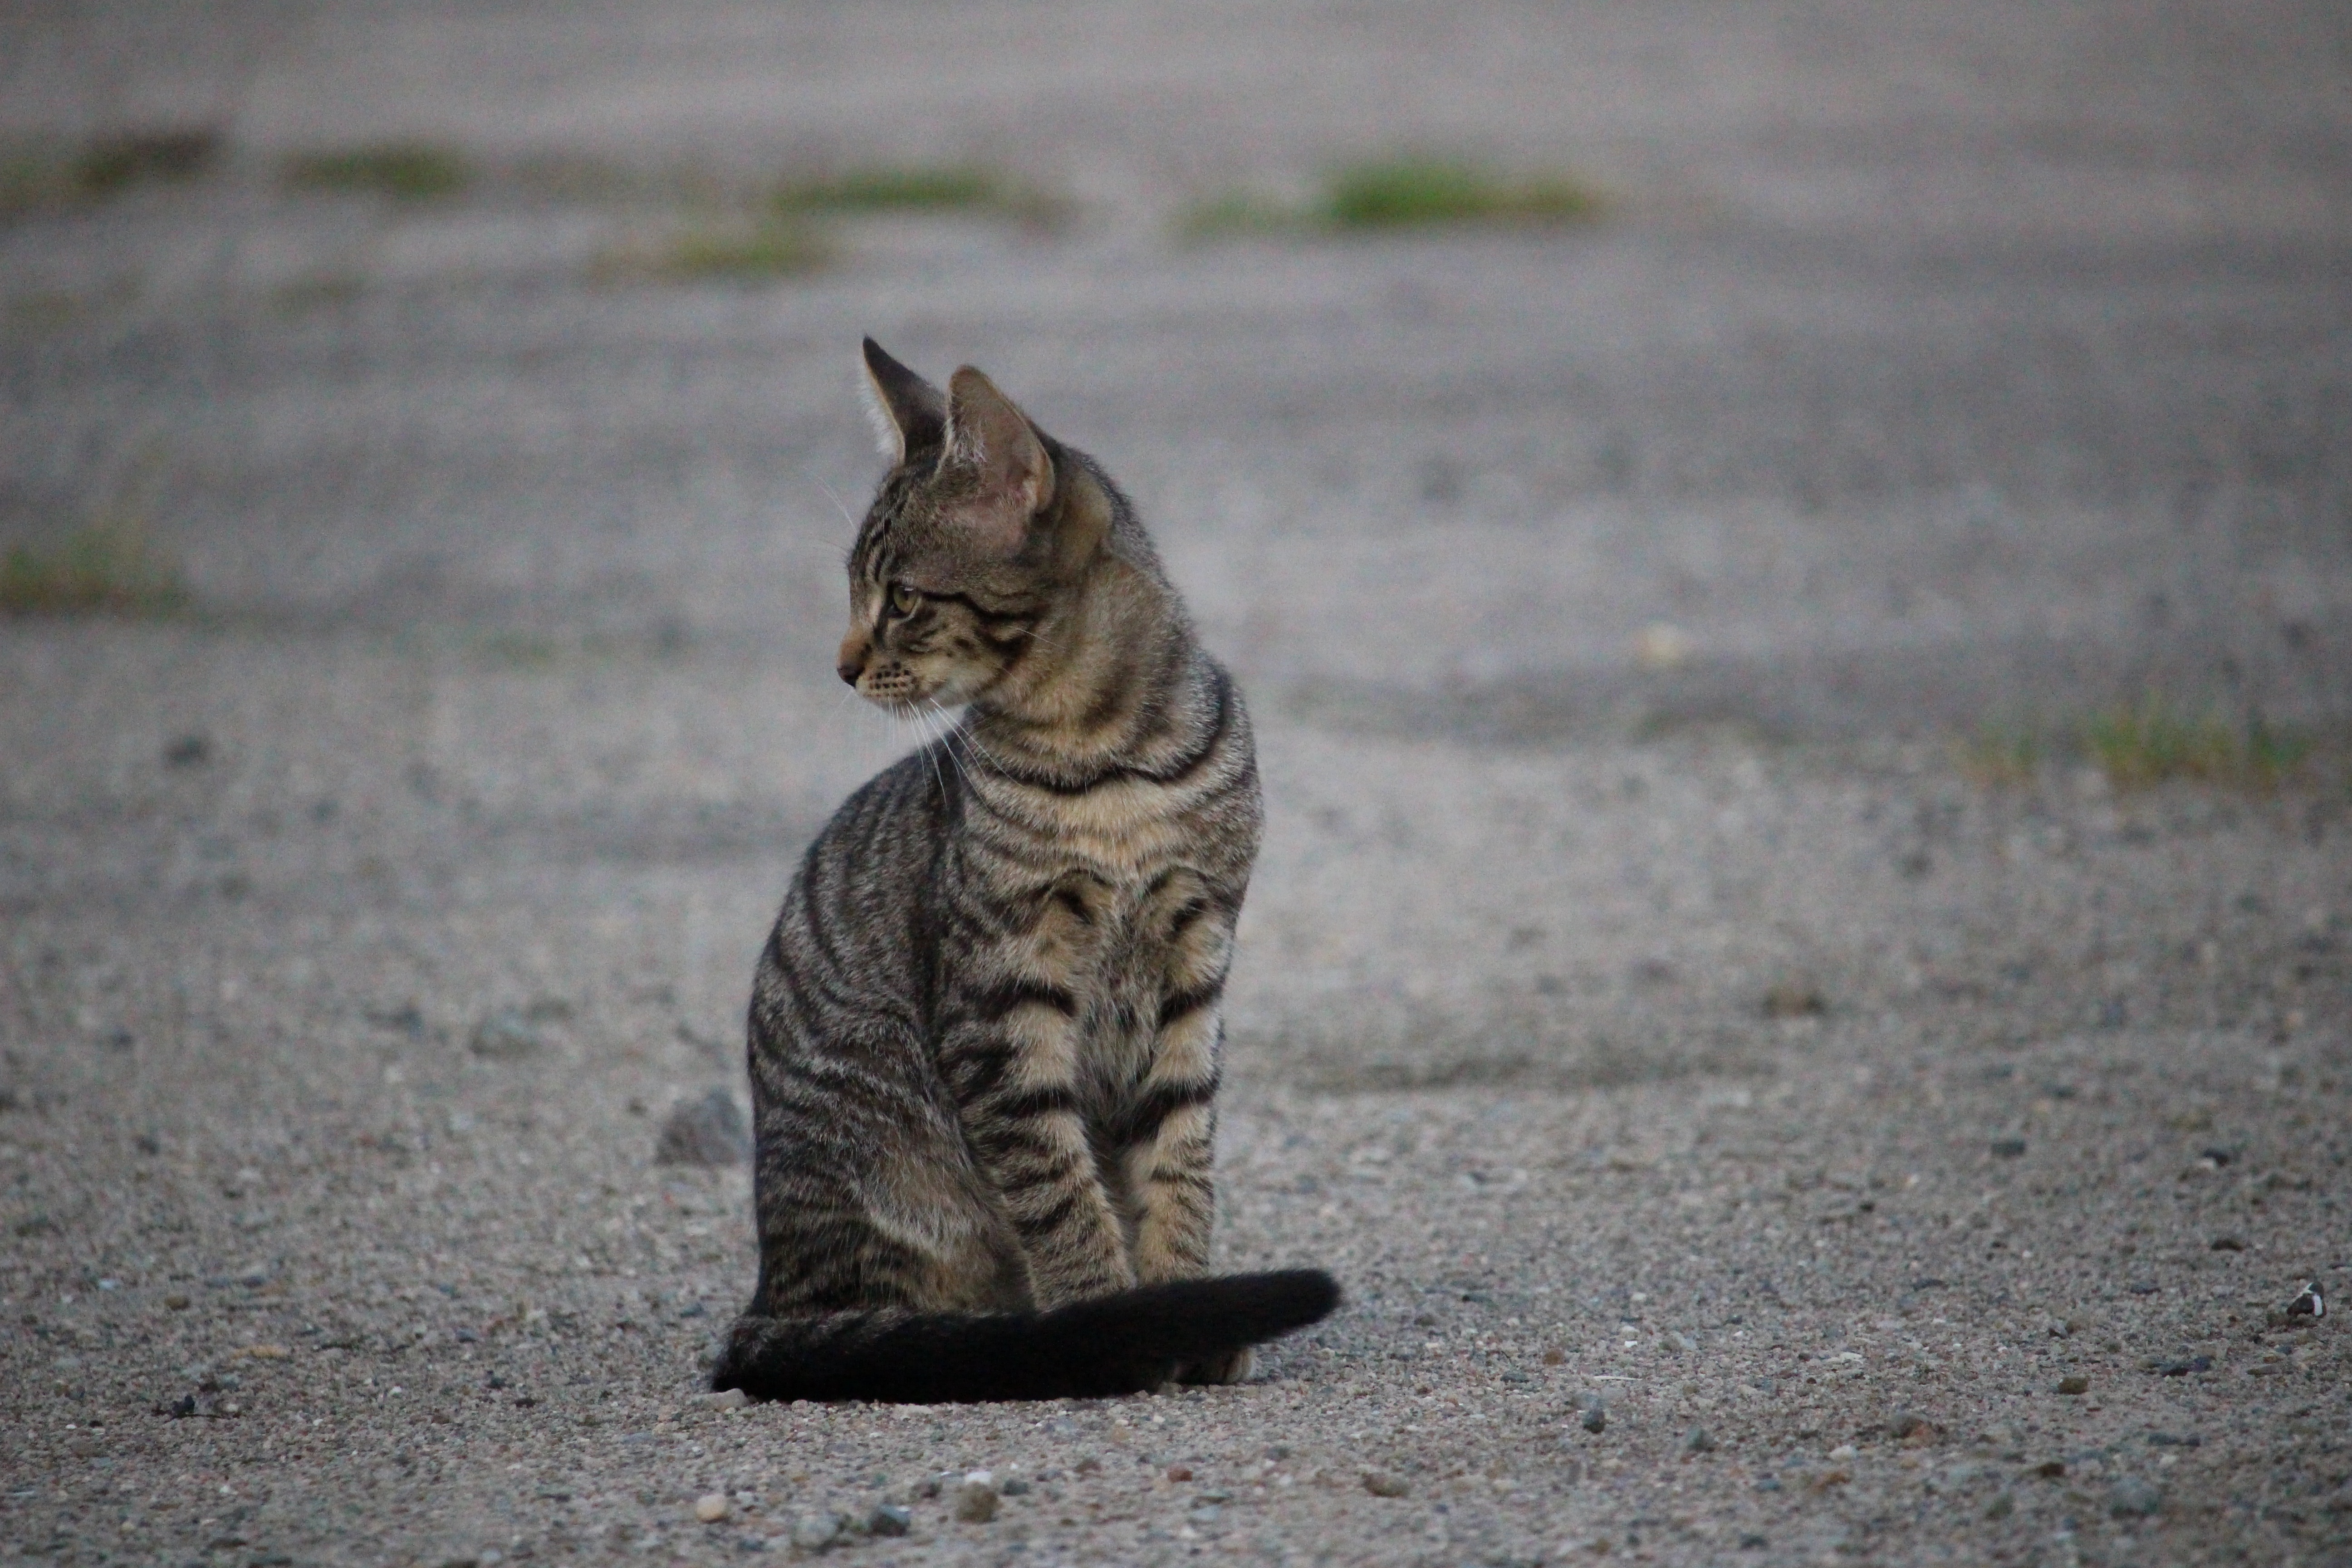
kitten, cat, mammal, fauna, whiskers, vertebrate, domestic cat, bobcat, mackerel, tabby cat, cat baby, bengal, wild cat, small to medium sized cats, cat like mammal